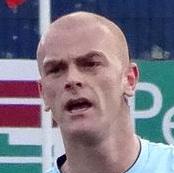
Age: 26